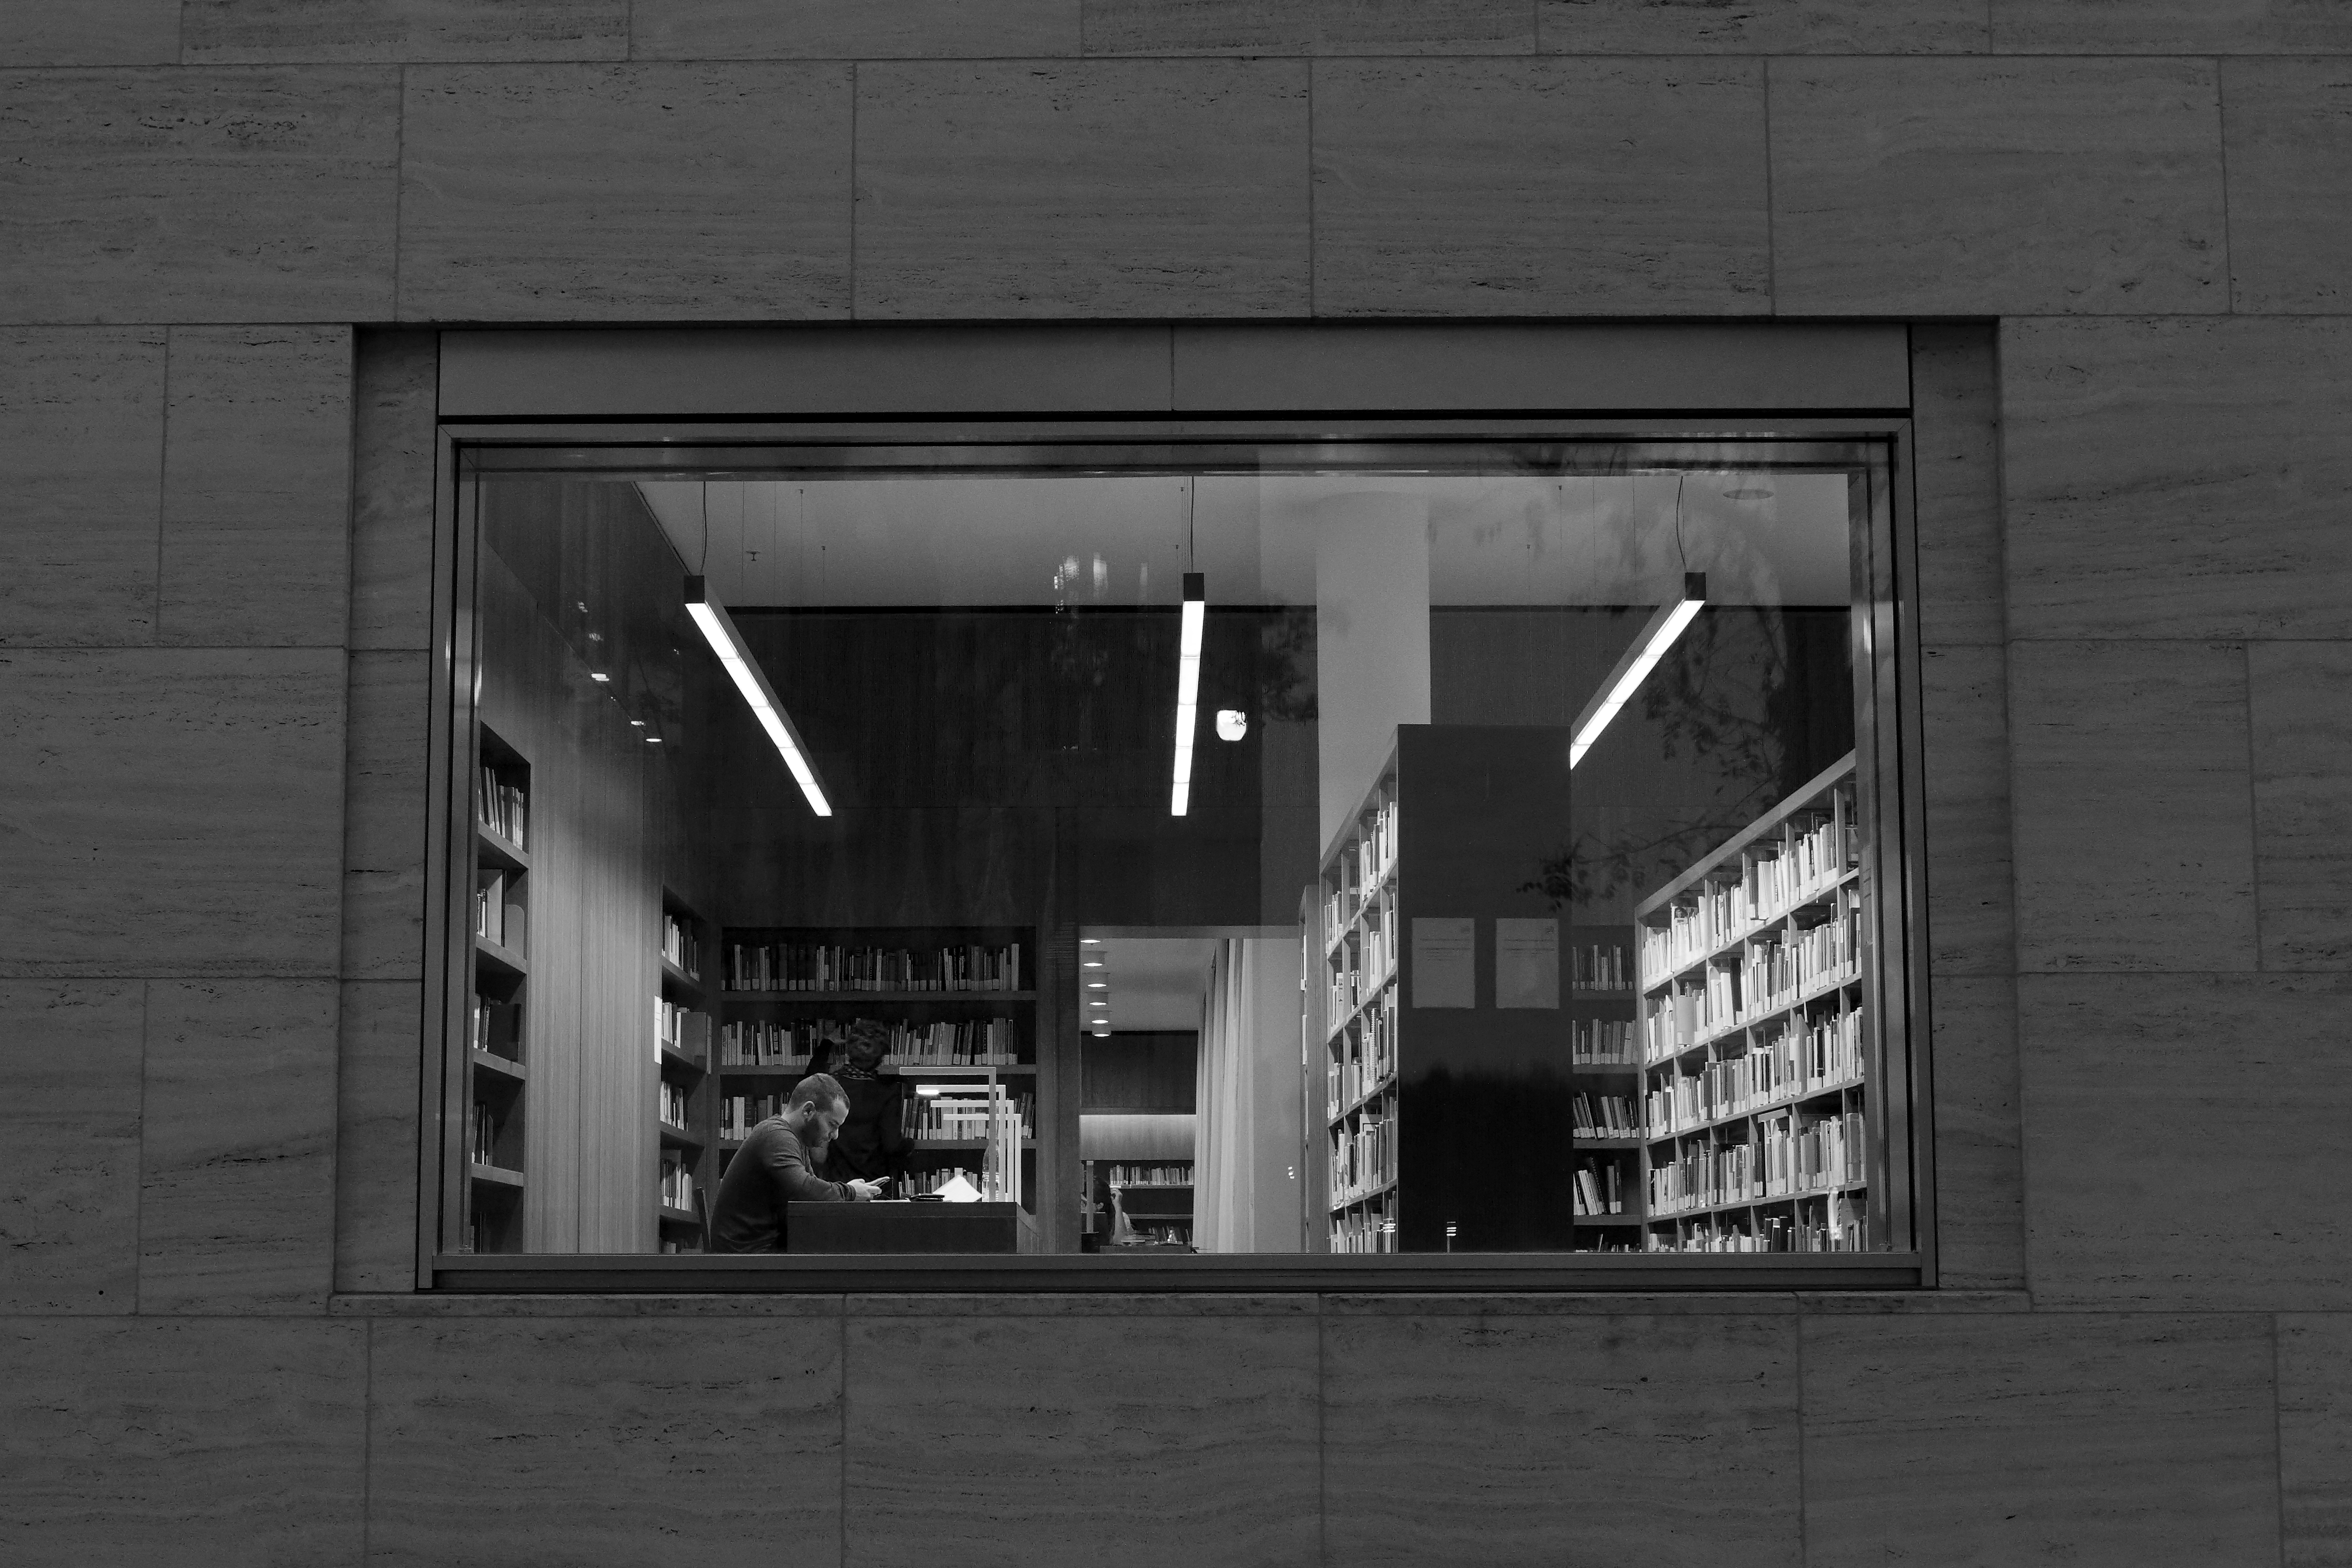
light, black and white, architecture, white, street, house, window, building, wall, facade, darkness, black, monochrome, lighting, interior design, bw, blackandwhite, blackwhite, library, design, university, photograph, germany, alemania, allemagne, sw, schwarzweiss, schwarzweis, shape, frankfurtmain, frankfurtammain, frankfurtam, frankfurtamain, germania, hesse, hassia, hessen, frankfurt, schwarzweissfotografie, schwarzweisfotografie, peg, bibliothek, urban area, monochrome photography